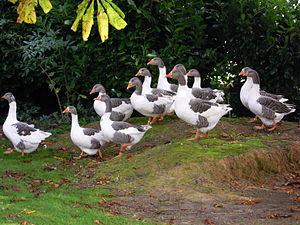
Oies Flamande Au Domaine des 3 Coqs
L'oie flamande, ou oie des Flandres, est une race d'oie domestique rustique régionale originaire de l'Ouest de l'ancien comté de Flandre destinée principalement à la production d'œufs, de viande et auparavant de plumes.